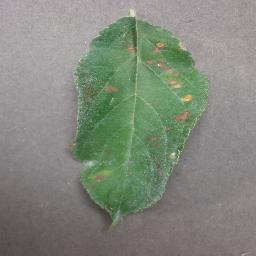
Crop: apple
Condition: cedar_rust